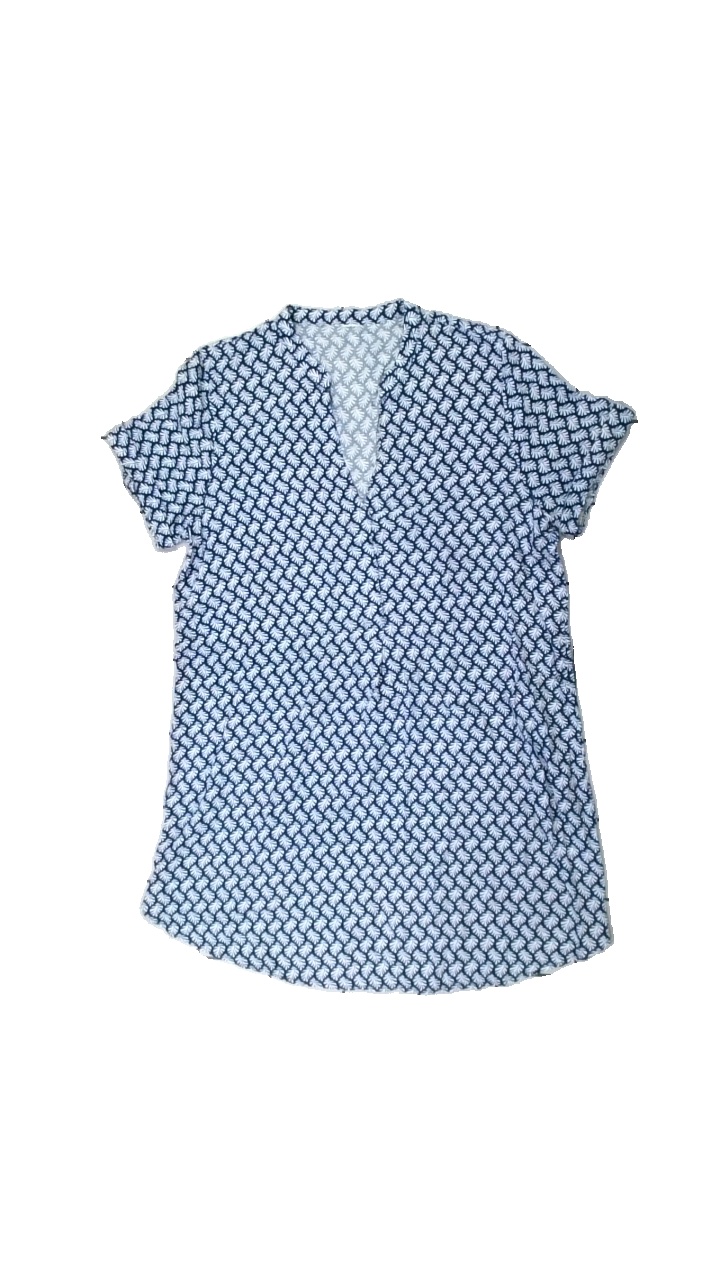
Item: Dress (Ladies)
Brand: Missing
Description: Blue dress with white leaves print all over. Brand and size unknown. Good condition.
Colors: Blue, White
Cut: Regular, V-collar
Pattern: Floral print
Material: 100% visc
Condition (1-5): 4
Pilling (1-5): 5
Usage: Reuse
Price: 50-100